Sky position (RA, Dec in degrees): 215.758, -1.439
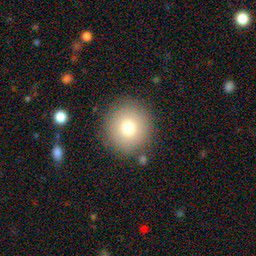
Galaxy morphology: Round Smooth Galaxies